Luc Lang

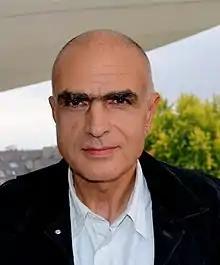
Luc Lang, October 2014

Luc Lang (born 1956 in Suresnes) is a French writer, born into a working-class family.